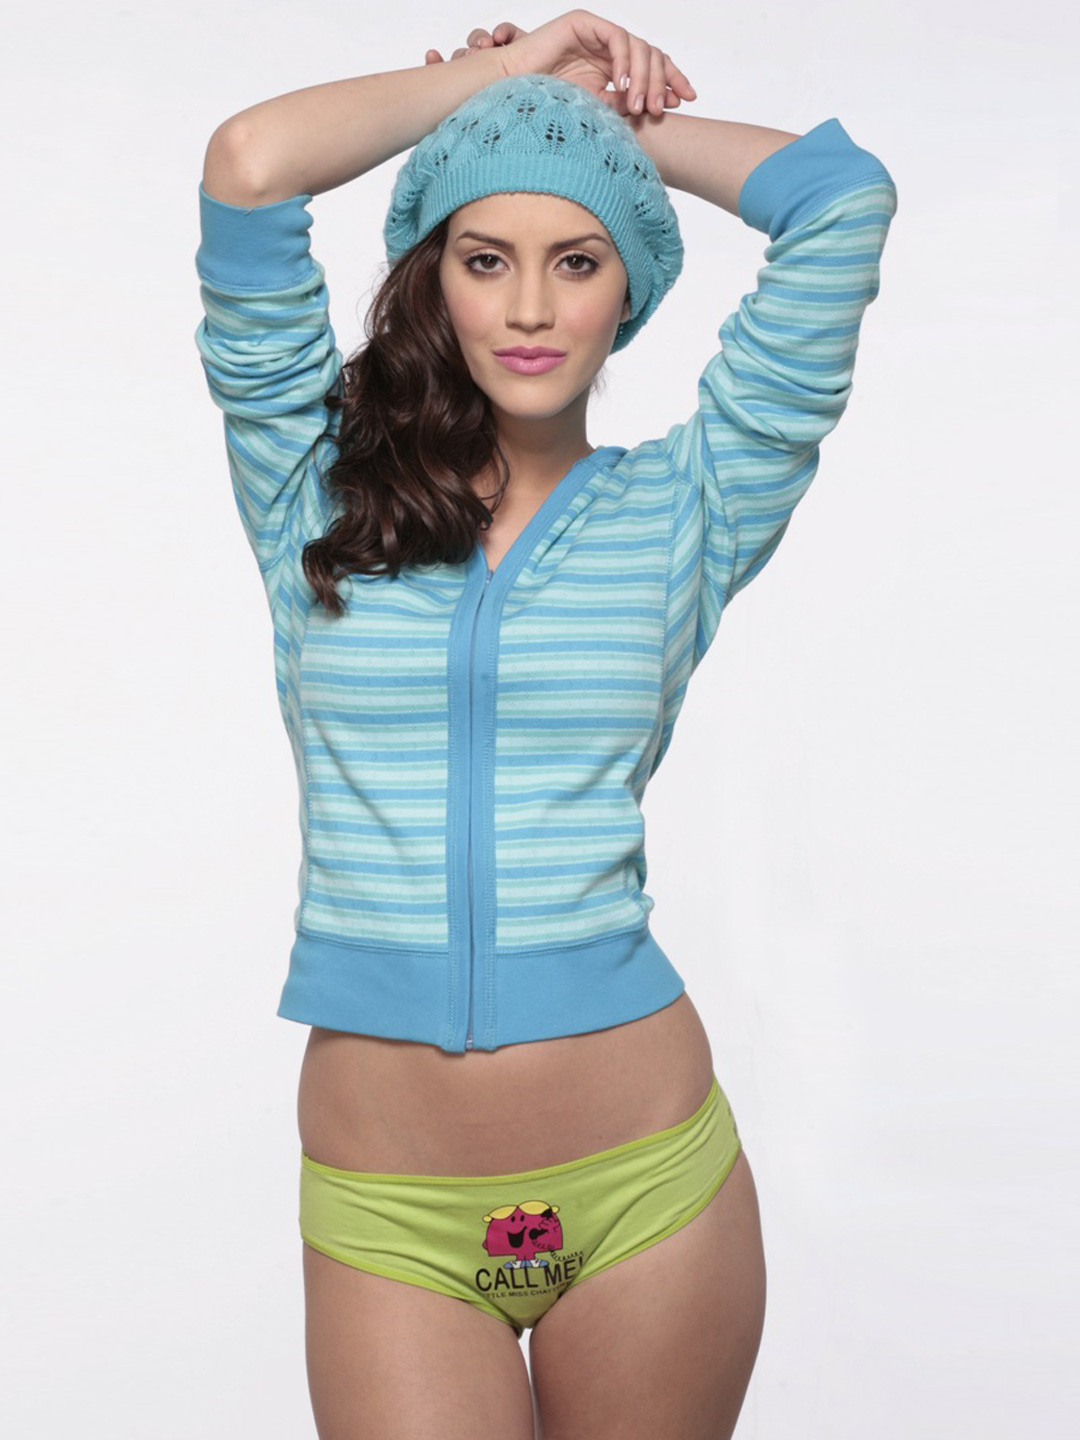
Little Miss Intimates Women Lime Green Brief
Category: Apparel / Innerwear / Briefs
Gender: Women
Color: Green
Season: Summer 2012
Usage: Casual